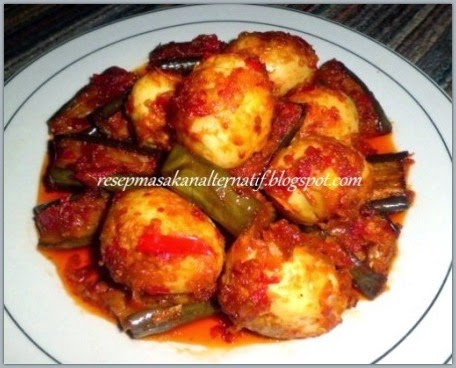
Label: telur_balado